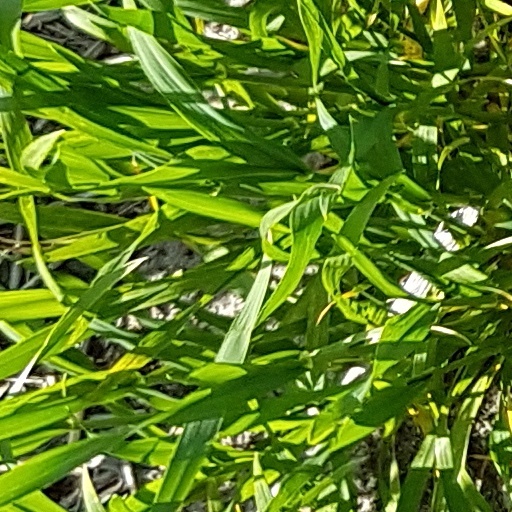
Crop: wheat